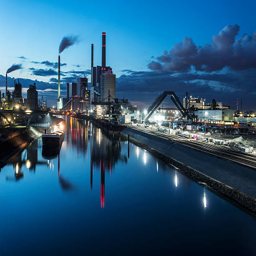
industrial plants in the distance at night